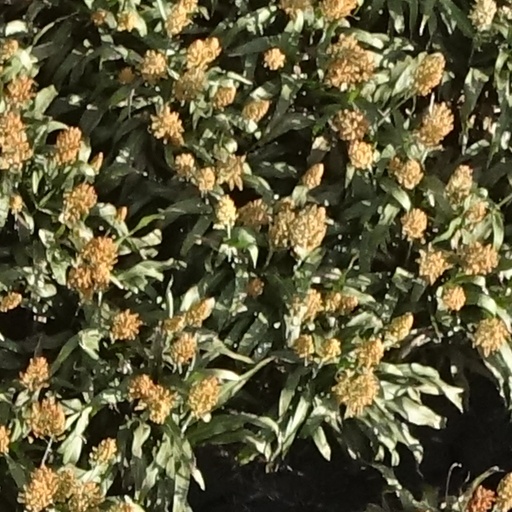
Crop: sorghum